Pier 39

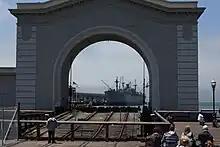
Old Port Gate

Although the reason for their migration to the pier is unclear, the refurbishing of the docks in September 1989 required the removal of all boats from that area, leaving large open spaces for the sea lions to move into. Once the project was completed, boat owners returned, but did their best to navigate around the sea lions; no efforts were made to encourage the new guests to leave. By the end of that year, fewer than a dozen sea lions frequented the docks at Pier 39.